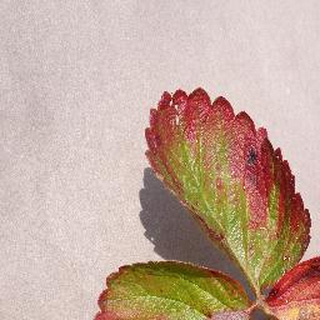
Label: strawberry_leaf_scorch